St. James Centre

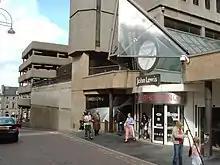
Side entrance on Elder Street (now demolished)

The St. James Centre, later re-branded as St. James Shopping, was a shopping centre next to the former New St. Andrew House office building for the Scottish Office, in Edinburgh, Scotland. It was initially designed by Burke Martin Partnership in 1964 but was completed by architects Ian G Cooke and Hugh Martin of Hugh Martin & Partners after Martin's partnership with Ian Burke ceased in 1969.